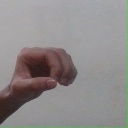
अक्षर: औ